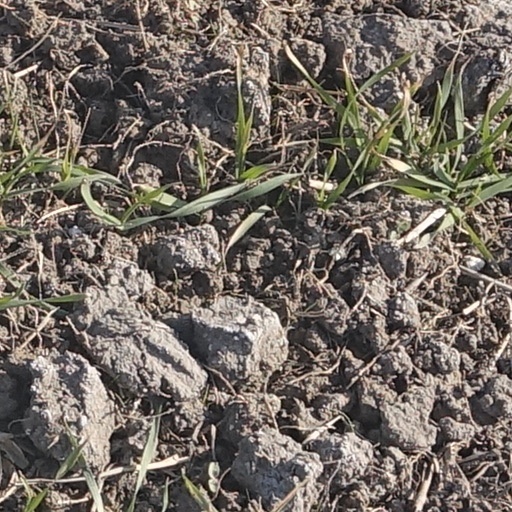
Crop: wheat